Judith O'Dea

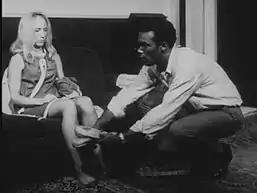
O'Dea as the catatonic and helpless Barbra in "Night of the Living Dead", seen here with Duane Jones

In addition to her signature role, O'Dea has appeared in the television movie "The Pirate" in the 1970s. She later took a break from acting to focus on raising her family.